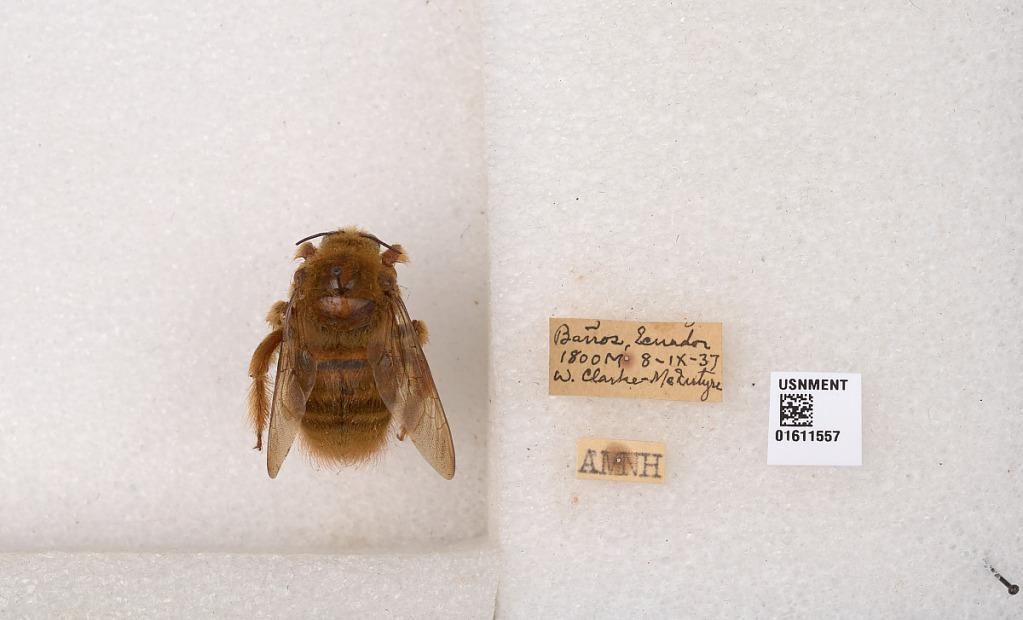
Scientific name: Xylocopa (Neoxylocopa) sp.
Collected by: Fritz
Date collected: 1937-9-9
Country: Ecuador
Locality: Banos